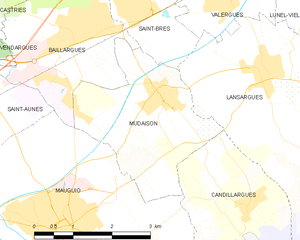
Carte de la commune française de code INSEE 34176 - Mudaison
Mudaison est une commune française située dans le département de l'Hérault en région Occitanie.